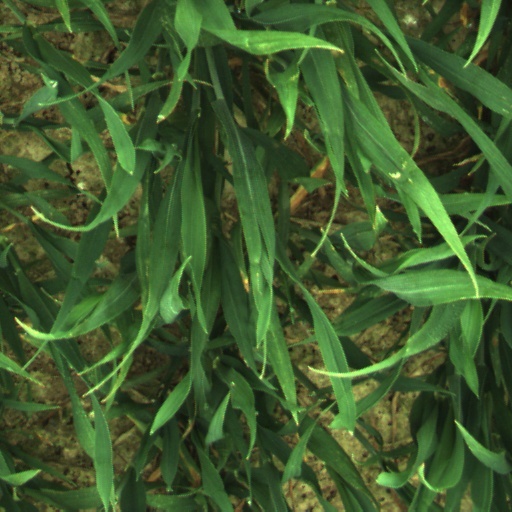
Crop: wheat